Hellenistic Judaism

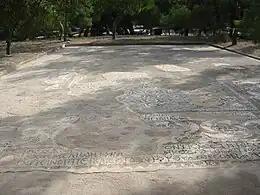
Mosaic floor of a Jewish Synagogue Aegina (300 CE)

The Jews living in countries west of the Levant formed the Hellenistic diaspora. The Egyptian diaspora is the most well known of these. Indeed, there was firm economic integration of Judea with the Ptolemaic Kingdom that ruled from Alexandria, while there were friendly relations between the royal court and the leaders of the Jewish community. This was a diaspora of choice, not of imposition. Information is less robust regarding diasporas in other territories. It suggests that the situation was by and large the same as it was in Egypt.